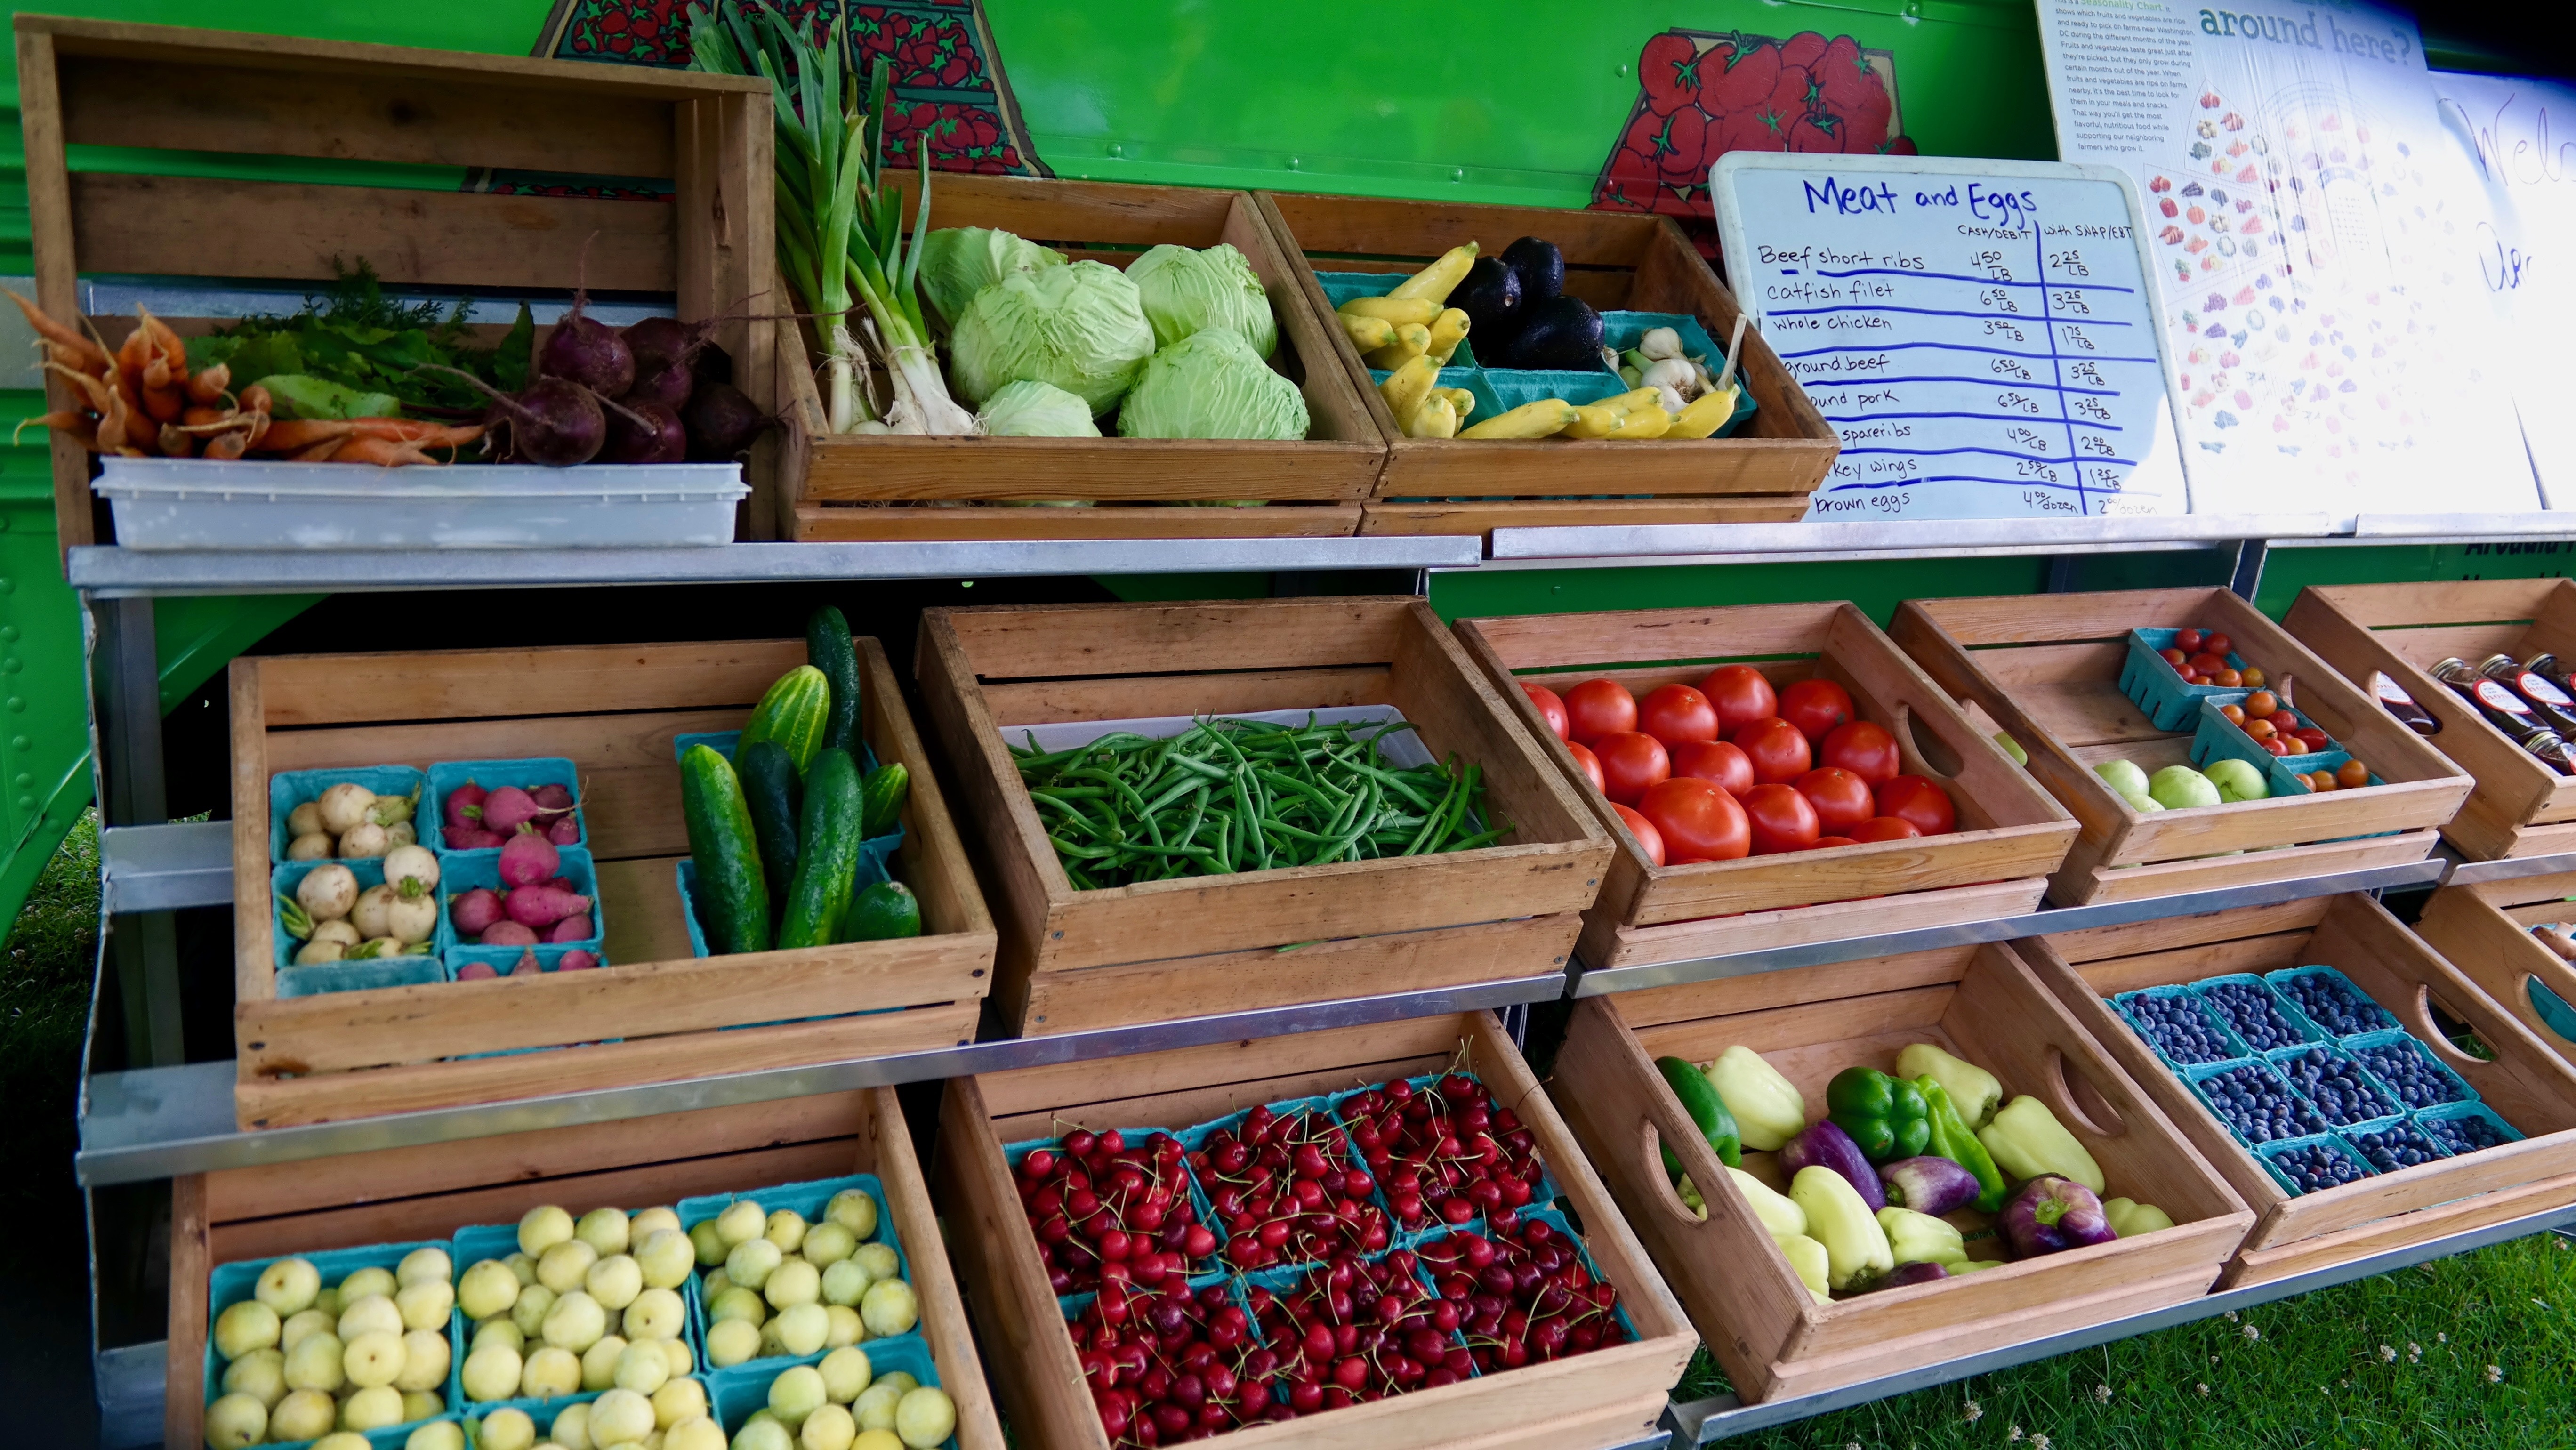
food, produce, ice cream, dessert, public space, grocery store, greengrocer